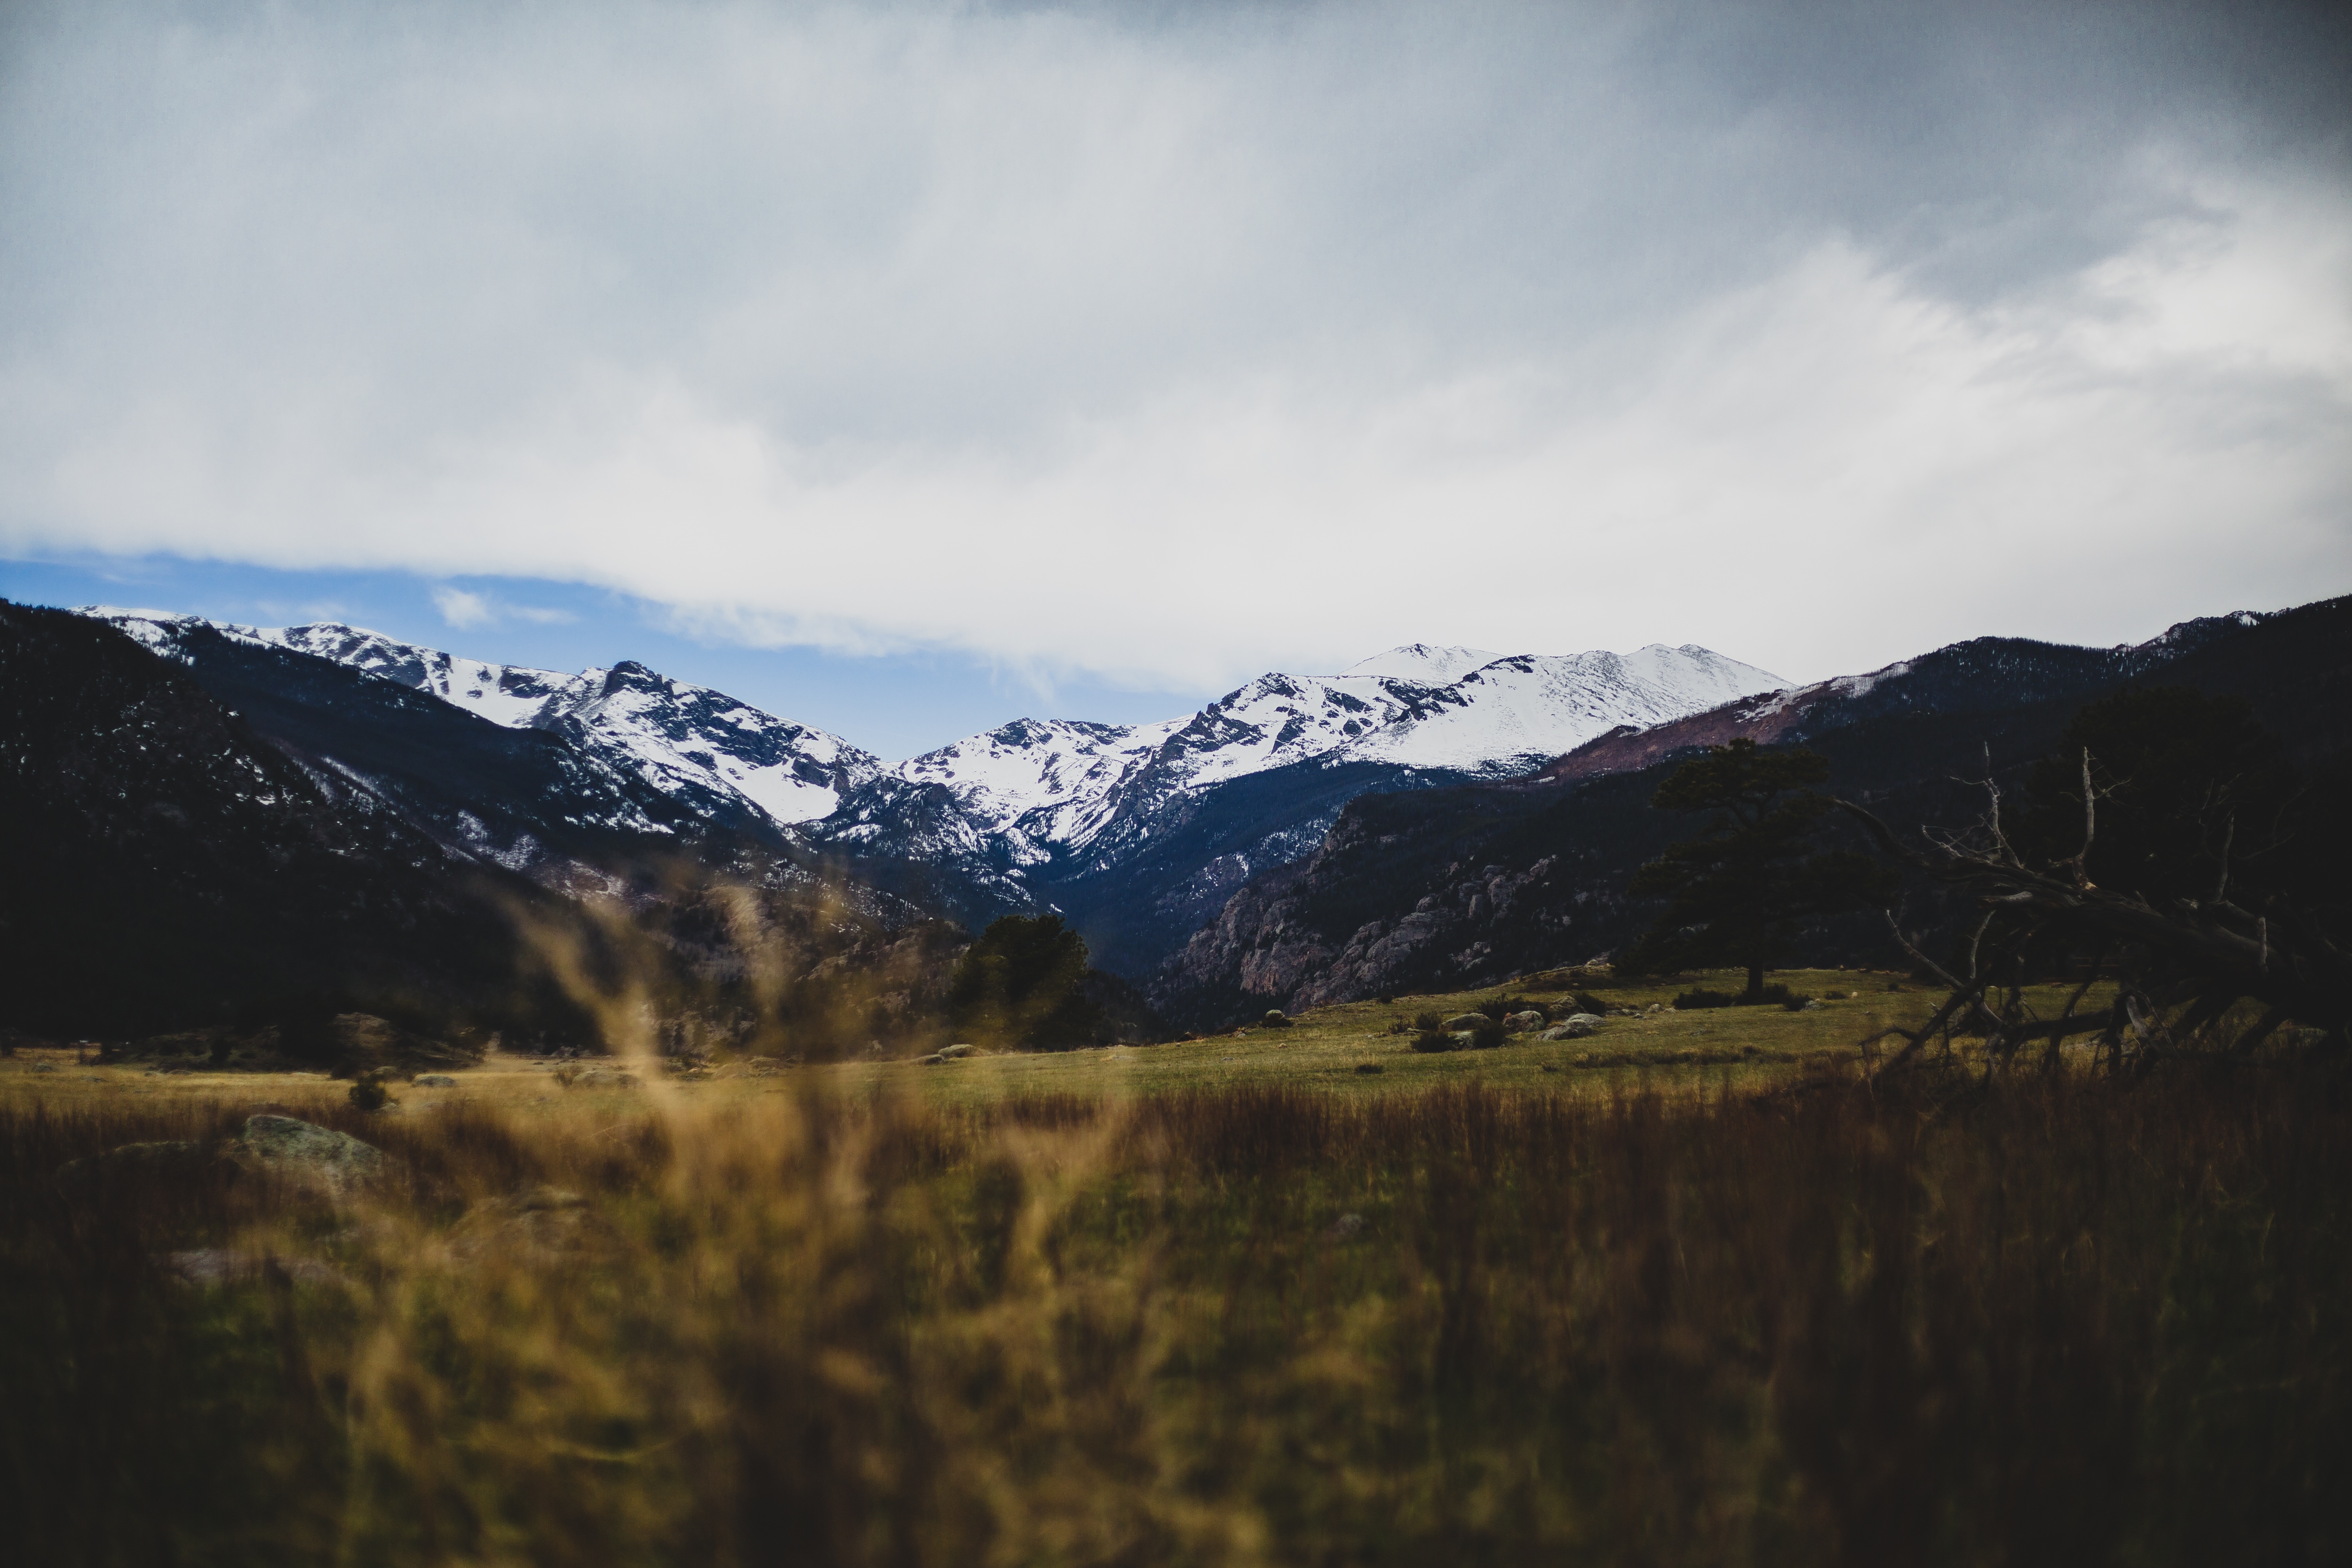
landscape, tree, nature, grass, wilderness, mountain, snow, cloud, sky, morning, hill, lake, valley, mountain range, reflection, highland, ridge, alps, plateau, fell, loch, landform, mountain pass, geographical feature, atmospheric phenomenon, mountainous landforms